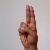
The image shows a hand gesture representing the letter 'U' in Indian Sign Language.